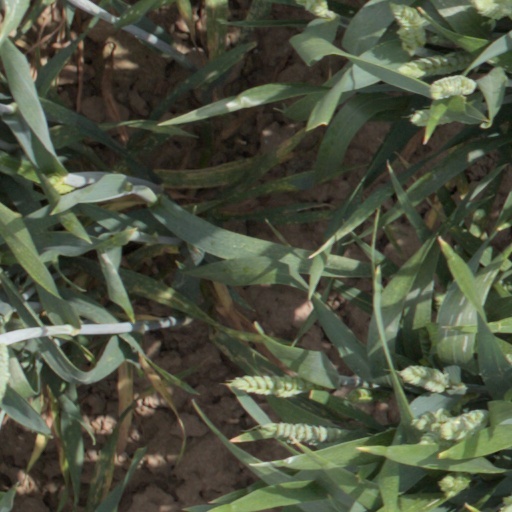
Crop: wheat